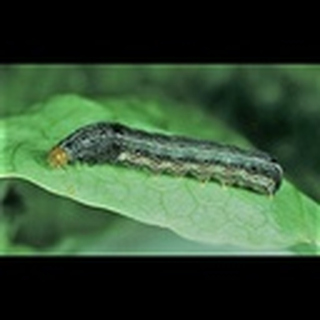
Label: cotton_army_worm